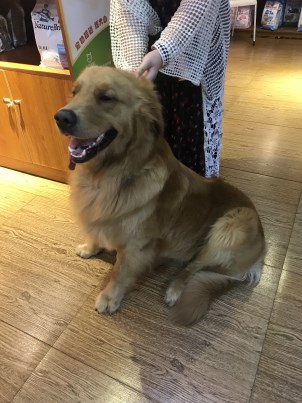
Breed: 5355-n000126-golden_retriever